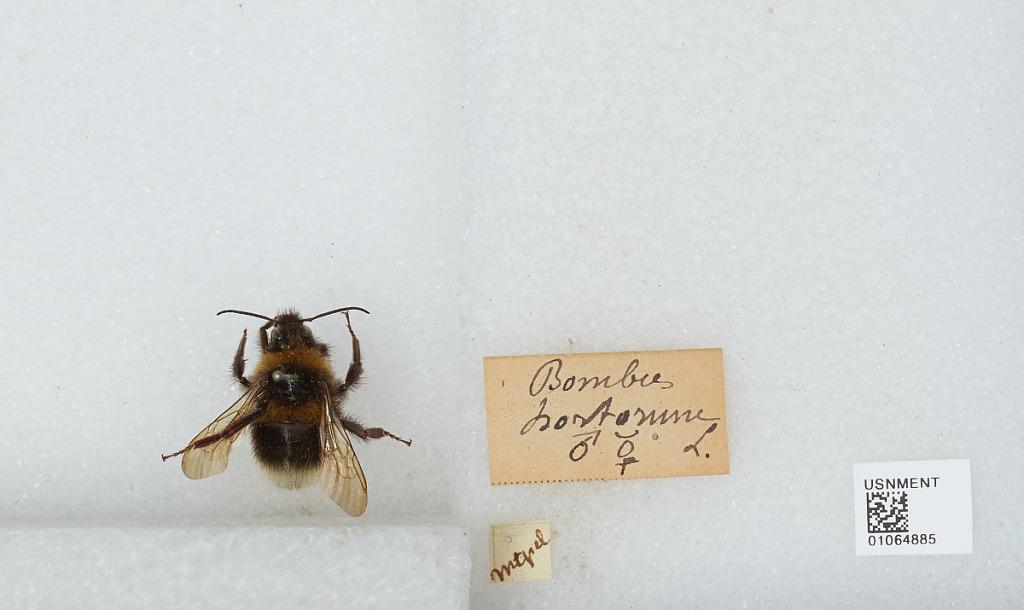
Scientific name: Bombus sp.